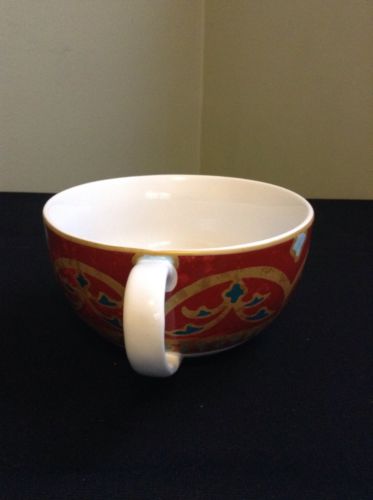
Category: mug